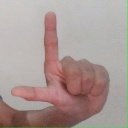
अक्षर: ल